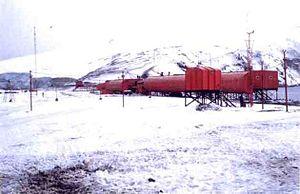
La base Corbeta Uruguay est une base militaire des Forces armées argentines établie en novembre 1976 sur l'île Thule, dans les îles Sandwich du Sud. La base est construite sur ordre de la junte au pouvoir en Argentine comme un moyen de réaffirmer ses revendications de souveraineté sur ce territoire de l'Atlantique sud, contrôlé alors par les Britanniques. Le gouvernement britannique est averti de la présence de la base en décembre 1976 mais il tente de régler le conflit par la voie diplomatique jusqu'en 1982.
L'île Thule est l'une des îles les plus australes des îles Sandwich du Sud, proche de l'île Cook et de l'île Bellingshausen.